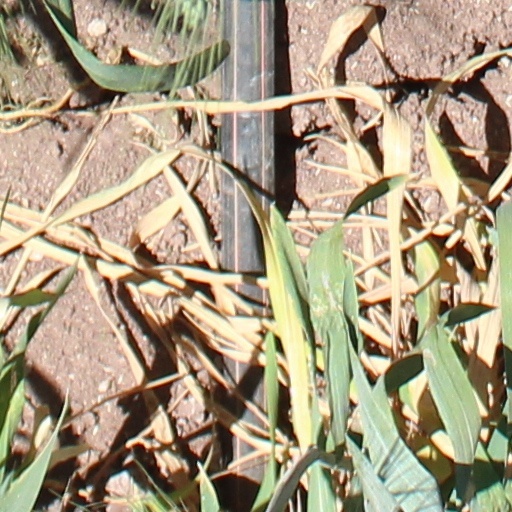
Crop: wheat